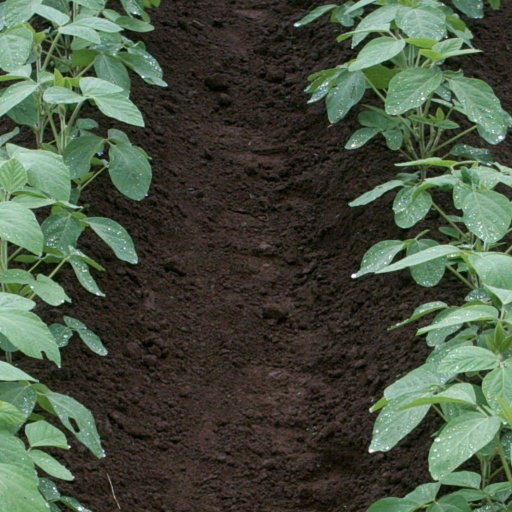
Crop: soybean